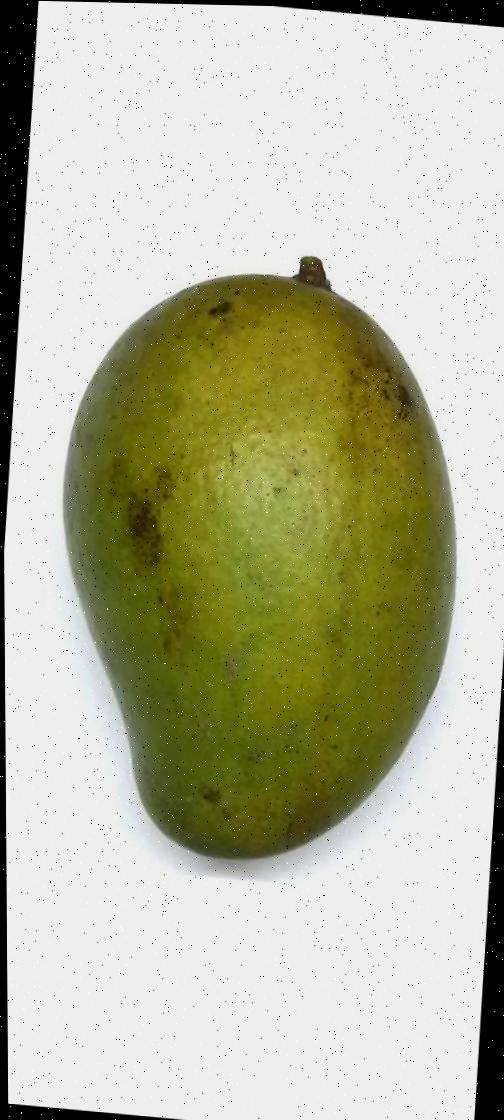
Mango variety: Rupali